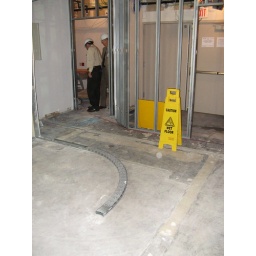
The area inside the curved wall is a technician work area and the office in the background is for the Pharmacy Director.